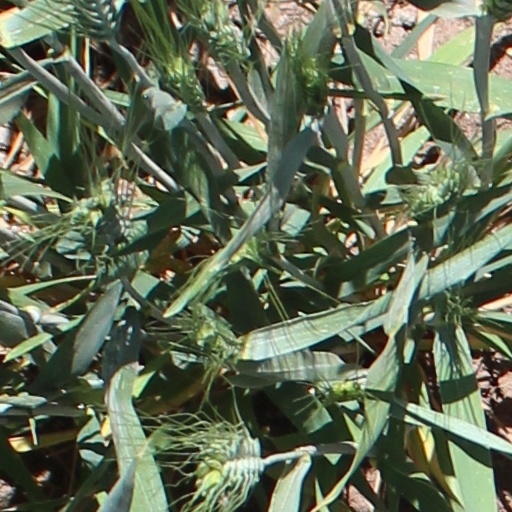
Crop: wheat